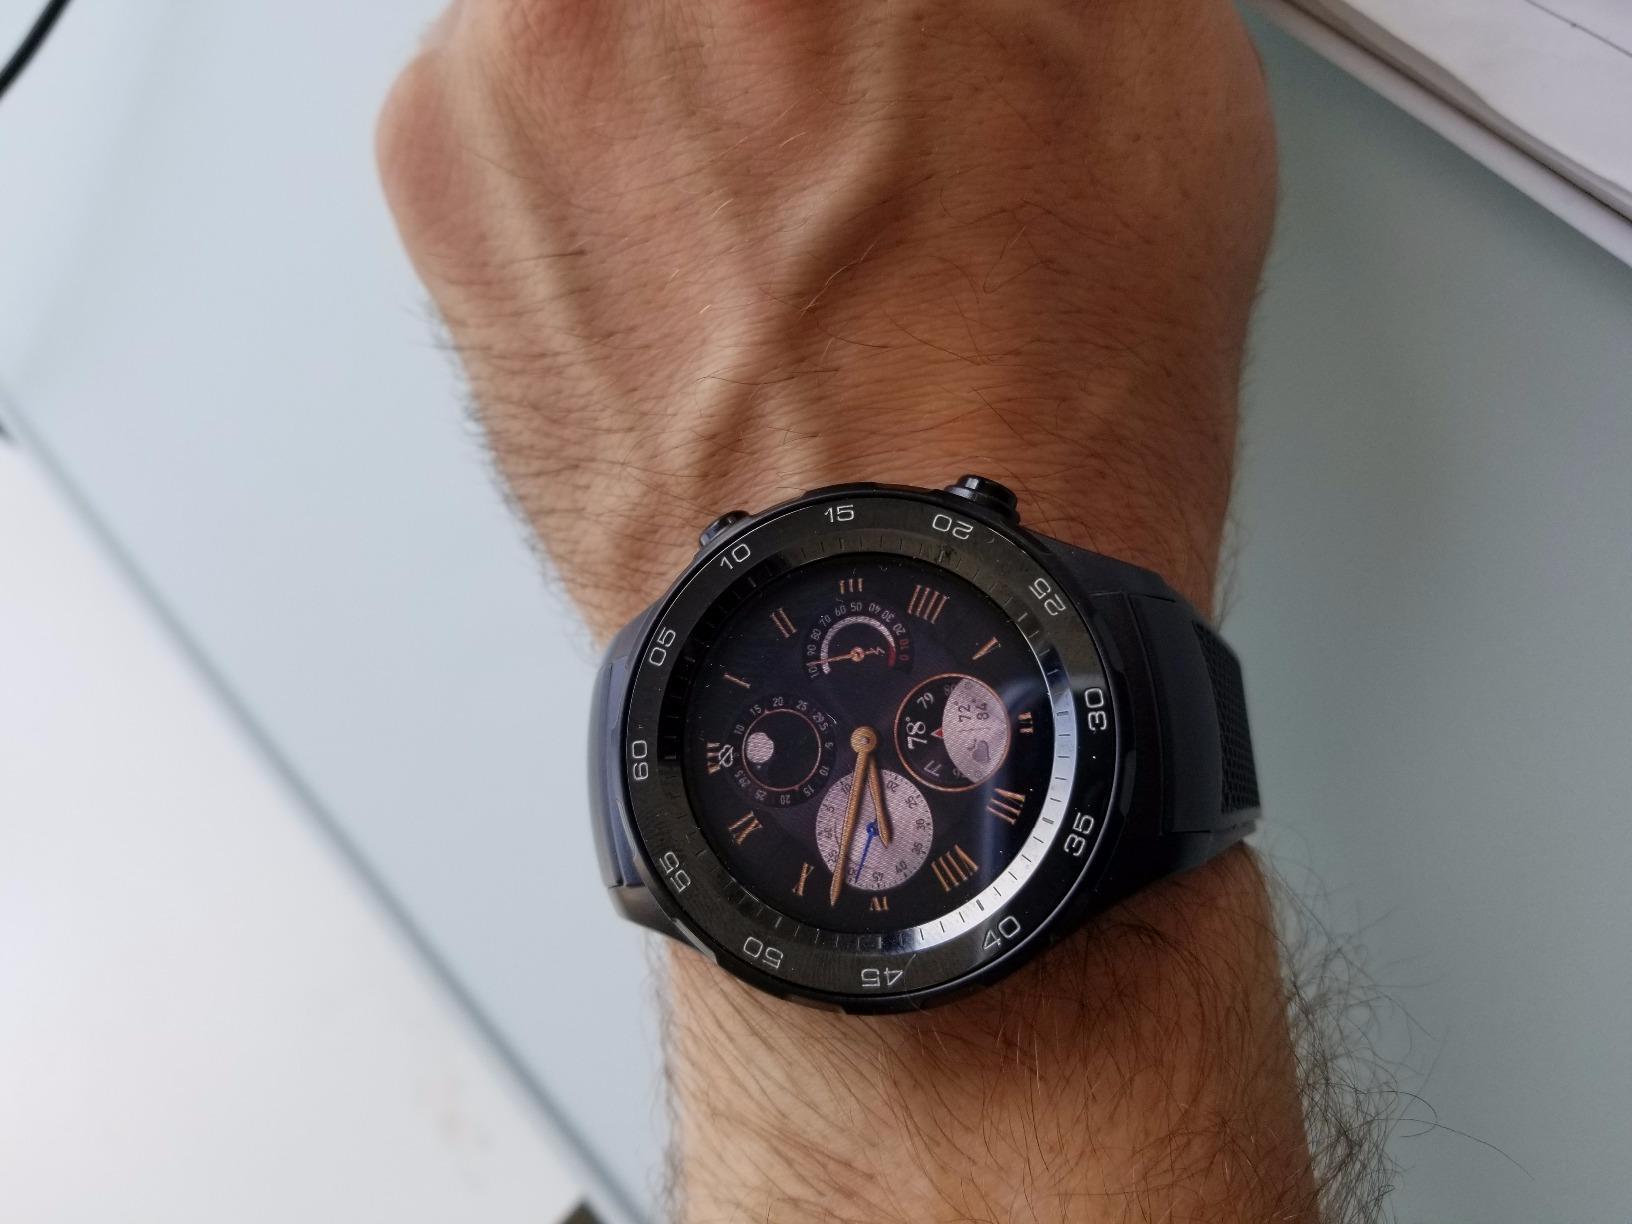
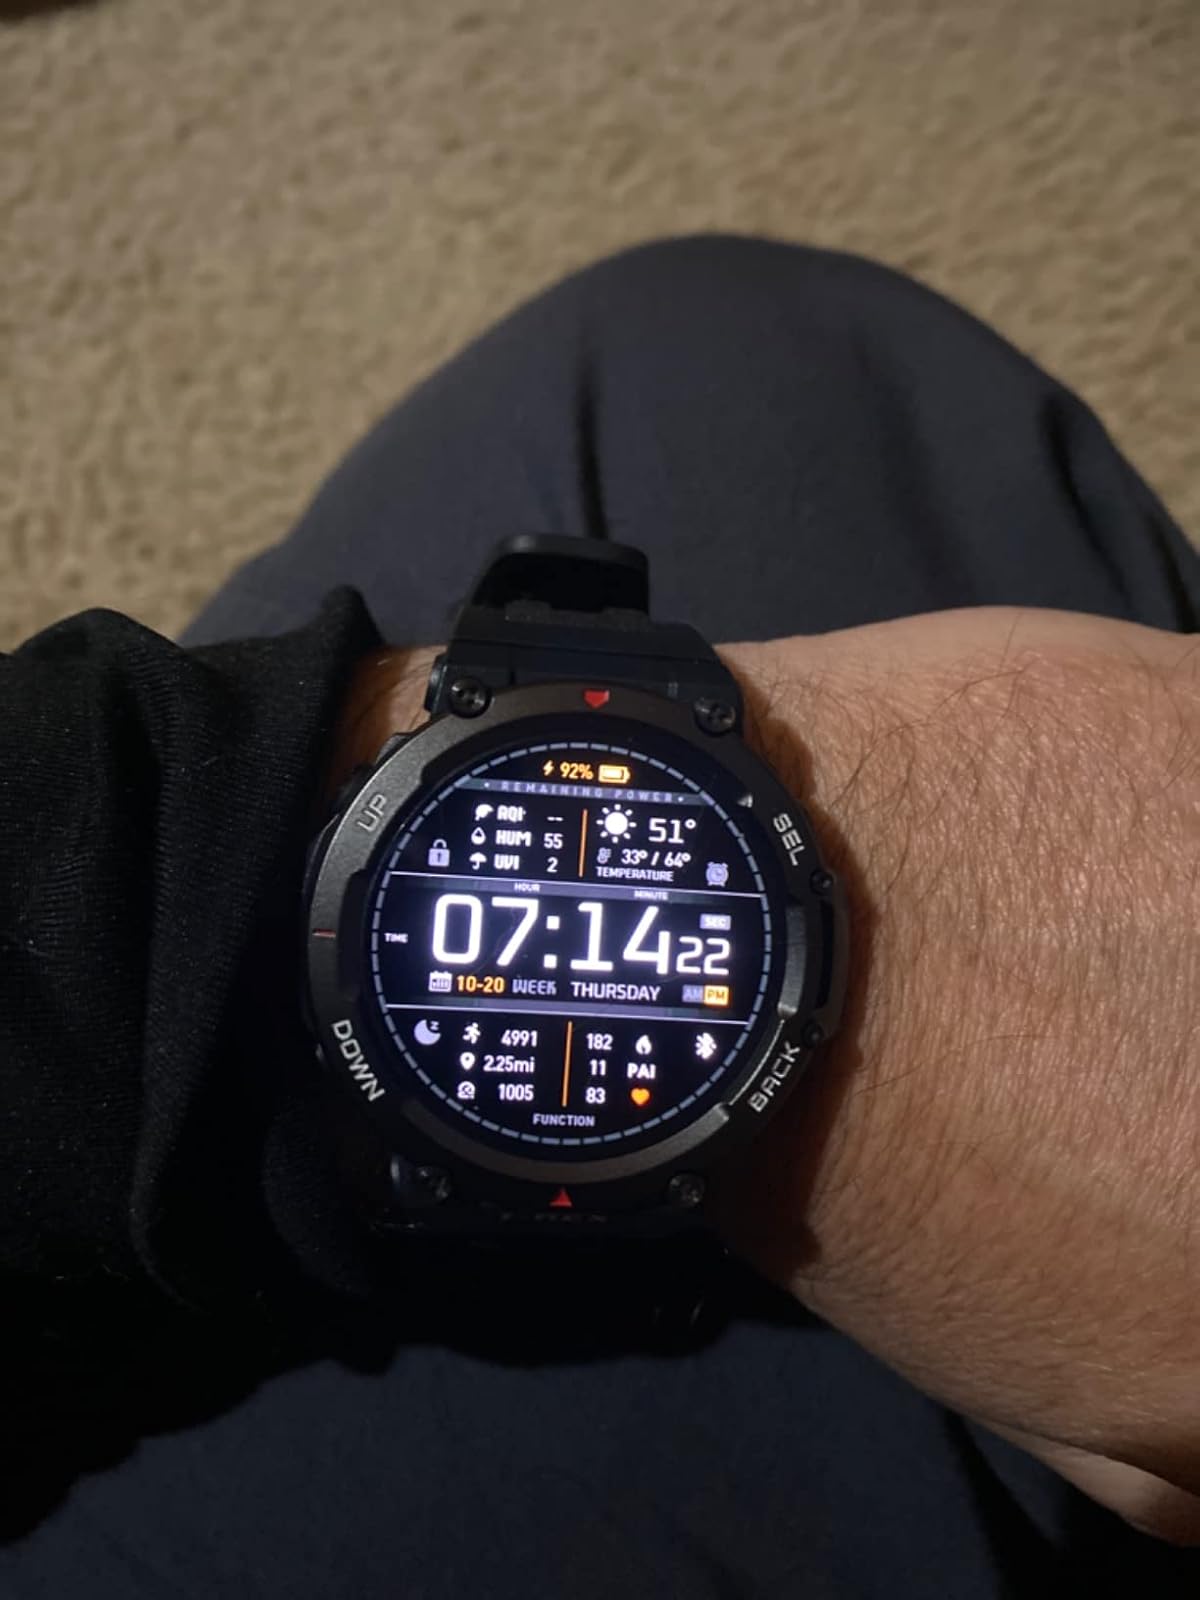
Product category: smartwatch
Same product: no